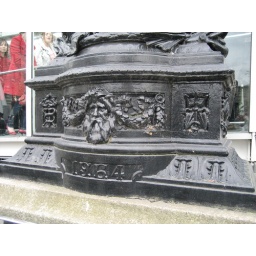
Base of fish lamps by Aquarium